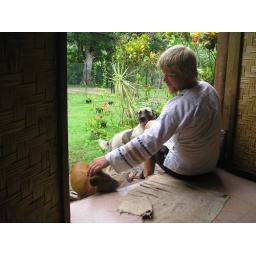
The pig at Thomas house in Typee valey